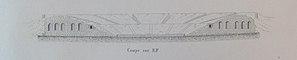
Théâtre d'Autun par Roidot-Déléage Détail de la planche n°19
Jean Lazare Roidot-Déléage né à Tavernay le 23 septembre 1794, et mort à Autun le 22 septembre 1878, est un entomologiste, botaniste et archéologue français qui a laissé des relevés très précis sur Autun et ses environs.